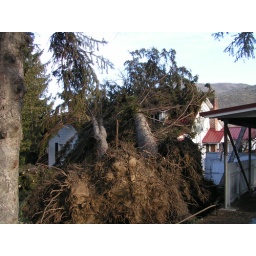
Another angle of the trees on the roof of the neighbour below us.